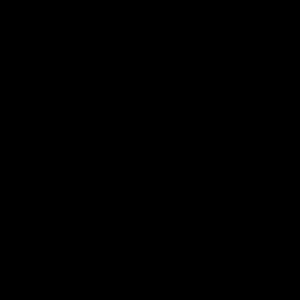
Les diagrammes d'Euler, de Venn et de Carroll sont des schémas géométriques utilisés pour représenter des relations logico-mathématiques. Créés pour visualiser la structure logique des syllogismes, ils sont couramment utilisés pour l'étude des relations entre ensembles.